Index of Guam-related articles

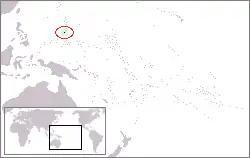
The location of Guam in the western North Pacific Ocean

The following is an alphabetical list of articles related to the United States Territory of Guam.